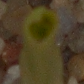
Label: maize